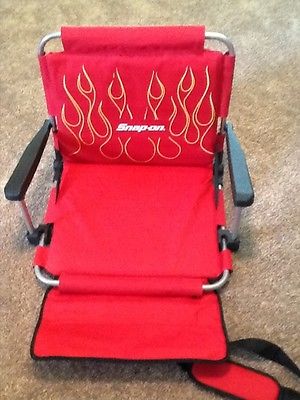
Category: chair